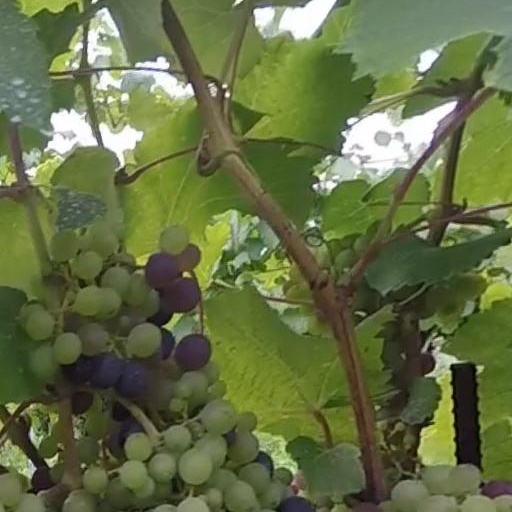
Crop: grape